Loyd Christopher

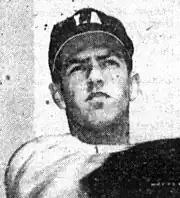
Christoper, circa 1946

Loyd Eugene Christopher (December 31, 1919 – September 5, 1991) was an American professional baseball player and scout. During his on-field career (1938–1952; 1955), he was an outfielder who appeared in Major League Baseball for 16 games for the Boston Red Sox (1945), Chicago Cubs (1945) and Chicago White Sox (1947). The native of Richmond, California, stood tall and weighed , and threw and batted right-handed. His brother Russ Christopher was a Major League pitcher.